ThinkPad X1 series

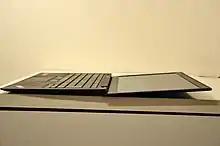
ThinkPad X1 Carbon in fully open position

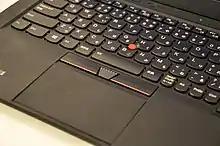
The ThinkPad X1 Carbon's Japanese keyboard, trackpoint, and touchpad

The X1 Carbon features a solid-state drive (SSD) instead of a hard drive. The base model has 4GiB of memory, an Intel Core i5-3317U processor, and a 128GiB SSD. The most expensive model has an Intel Core i7 processor and a 256GiB SSD. The X1 Carbon requires the use of a dongle to access wired Ethernet and some models include 3G or 4G cellular modems.